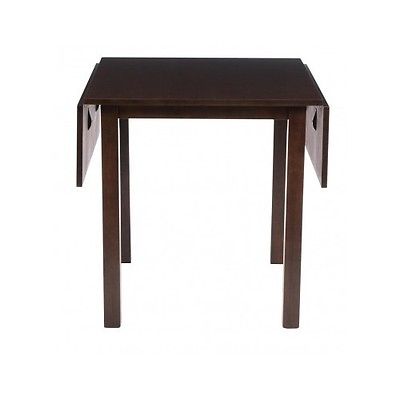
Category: table